Beaconsfield

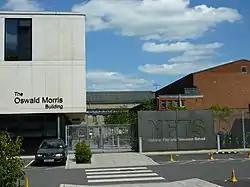
Beaconsfield Film Studios in 2011: as NFTS

The New Town was built one mile further to the north, when the railway arrived, at the turn of the 20th century. The railway station is on the Chiltern Main Line out of Marylebone towards High Wycombe, after which it then branches to Aylesbury, and Birmingham Snow Hill. Old Beaconsfield which grew up on the Oxford Road in part to serve the coach traffic, is mirrored by New Beaconsfield which has grown up round the station.